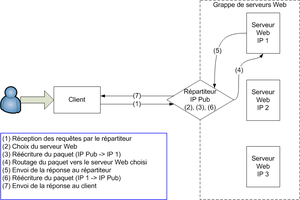
Routage couche 4 avec double réécriture du paquet
L’équilibrage de charge des serveurs Web, ou répartition de charge des serveurs Web, regroupe l’ensemble des mécanismes utilisés pour distribuer les requêtes HTTP sur de multiples serveurs Web.